Georgians

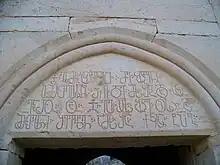
The Georgian language has been written in its own unique alphabet since the early 5th century.

Georgian is the primary language for Georgians of all provenance, including those who speak other Kartvelian languages: Svans, Mingrelians and the Laz. The language known today as Georgian is a traditional language of the eastern part of the country which has spread to most of the present-day Georgia after the post-Christianization centralization in the first millennium CE. Today, Georgians regardless of their ancestral region use Georgian as their official language. The regional languages Svan and Mingrelian are languages of the west that were traditionally spoken in the pre-Christian Kingdom of Colchis, but later lost importance as the unified Kingdom of Georgia emerged. Their decline is largely due to the capital of the unified kingdom, Tbilisi, being in the eastern part of the country known as Kingdom of Iberia effectively making the language of the east an official language of the Georgian monarch.